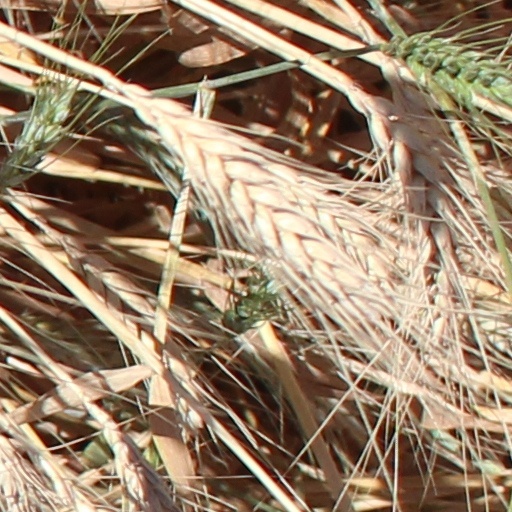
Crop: wheat